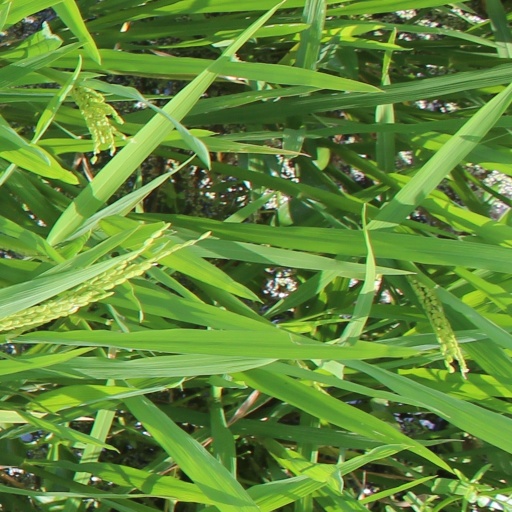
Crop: rice